NRA Gun Club

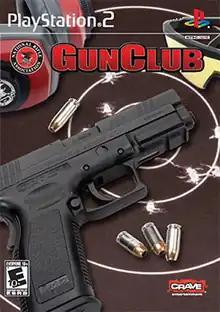

NRA Gun Club ("Gun Club in Italy") is described as a nonviolent first-person target shooting game by Crave Entertainment in North America and 505 Games only in Italy. Although not released in the UK, a few PAL UK units have been found in circulation in some 505 European markets (A German release was planned, but cancelled for unknown reasons). The game allows gamers to enter the shooting range and shoot at paper targets, watermelons and sporting clays. The game contains over 100 licensed and recreated firearms. It was endorsed by the National Rifle Association of America, bearing their logo on the cover art.